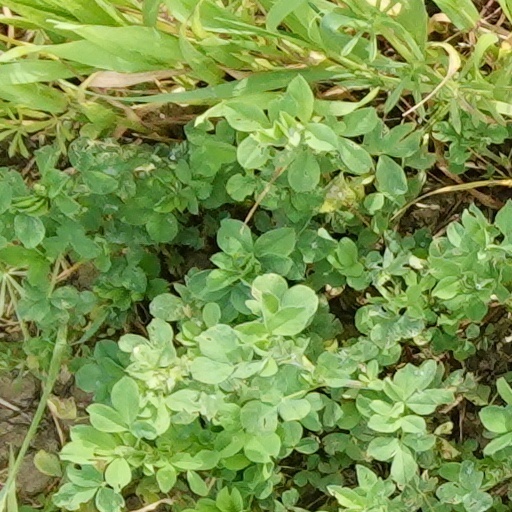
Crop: wheat